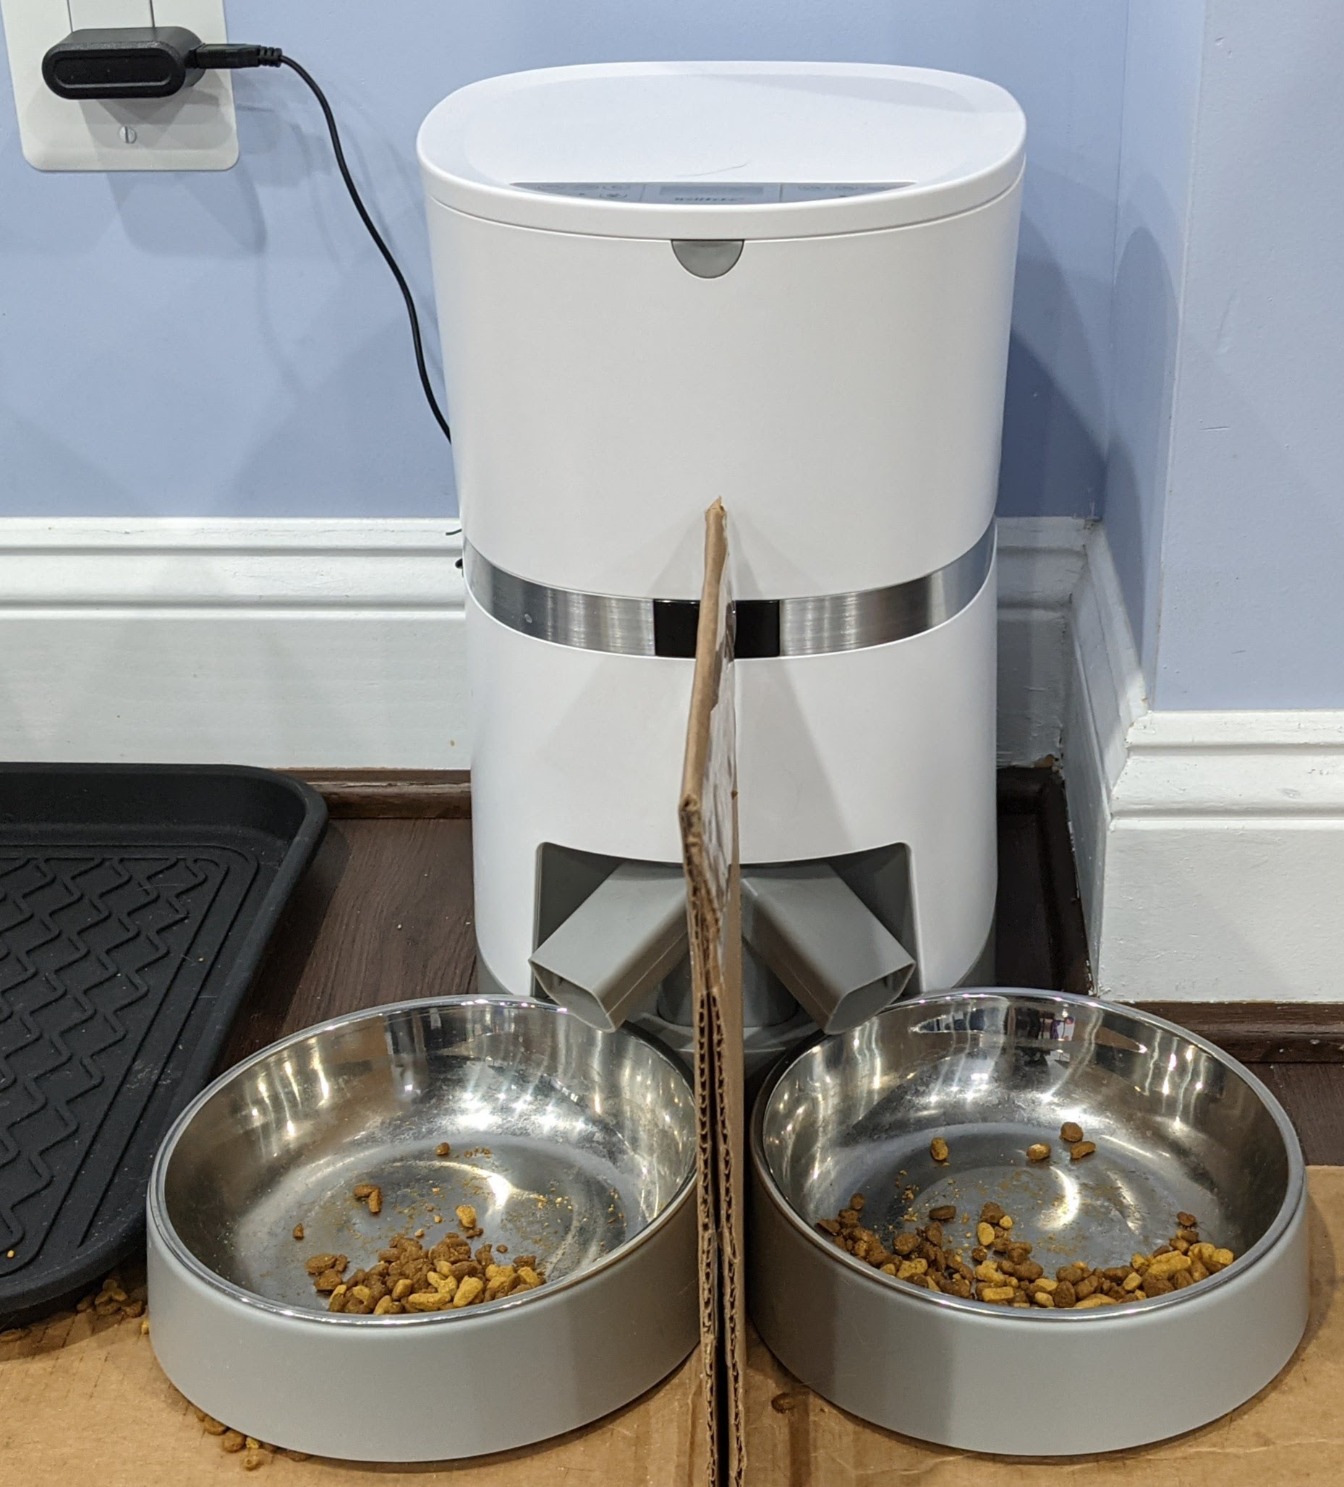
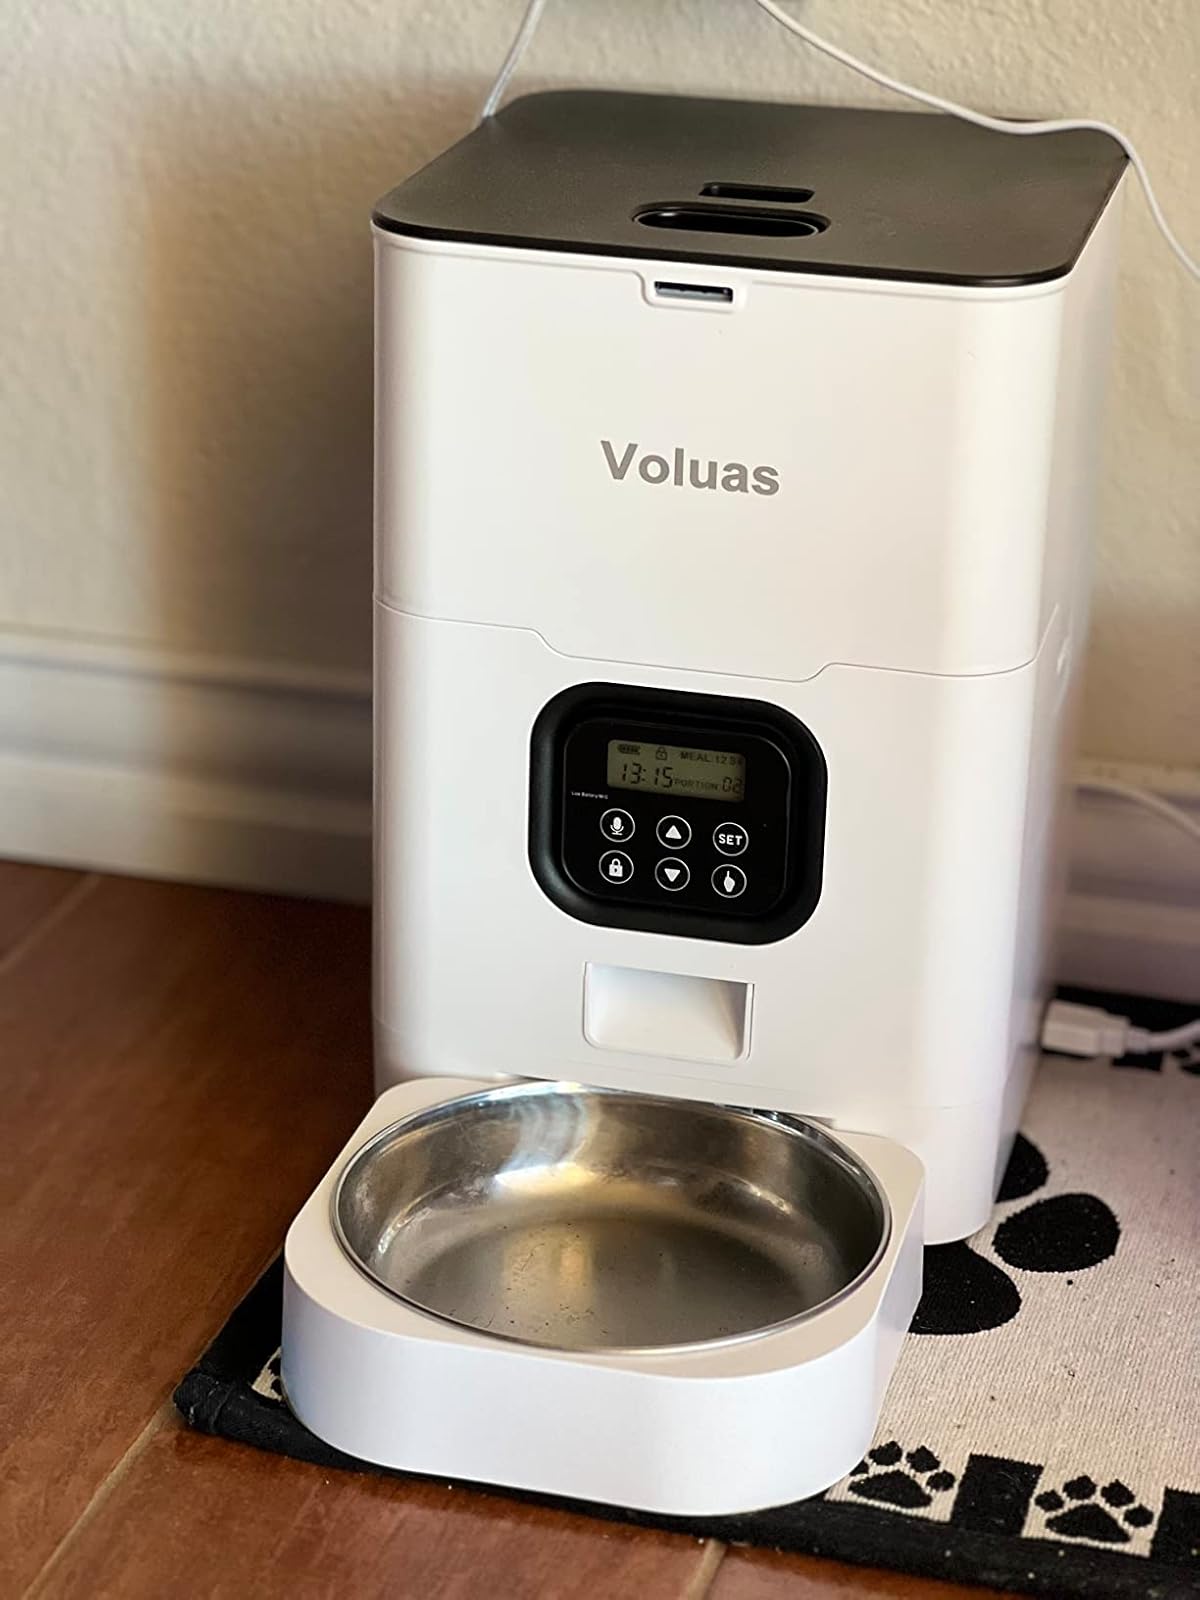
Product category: items_feeder
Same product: no